Leslie Malton

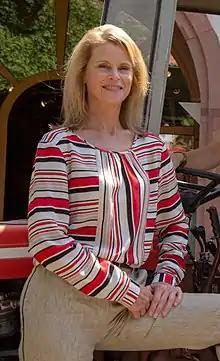
Malton in 2018

Leslie Antonia Malton (born 15 November 1958) is an American-German actress. She is the chairman of the Bundesverband Schauspiel (BFFS).